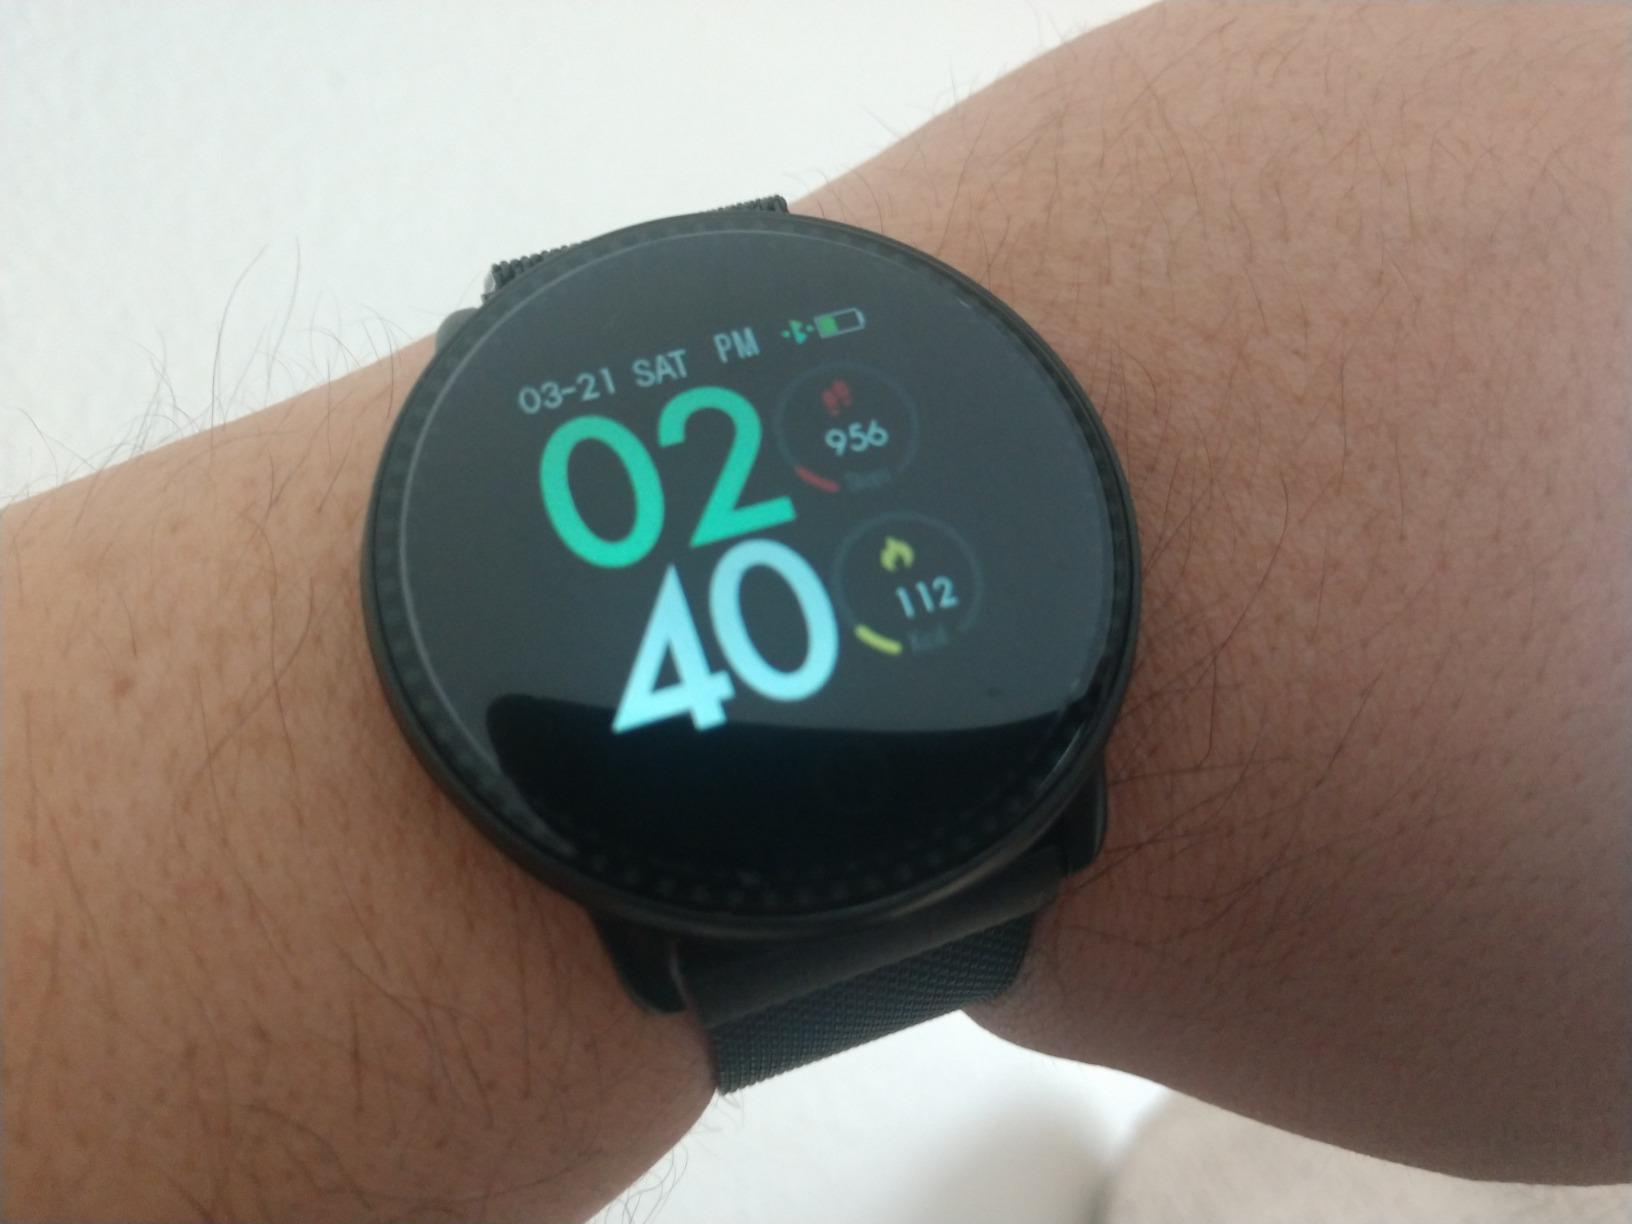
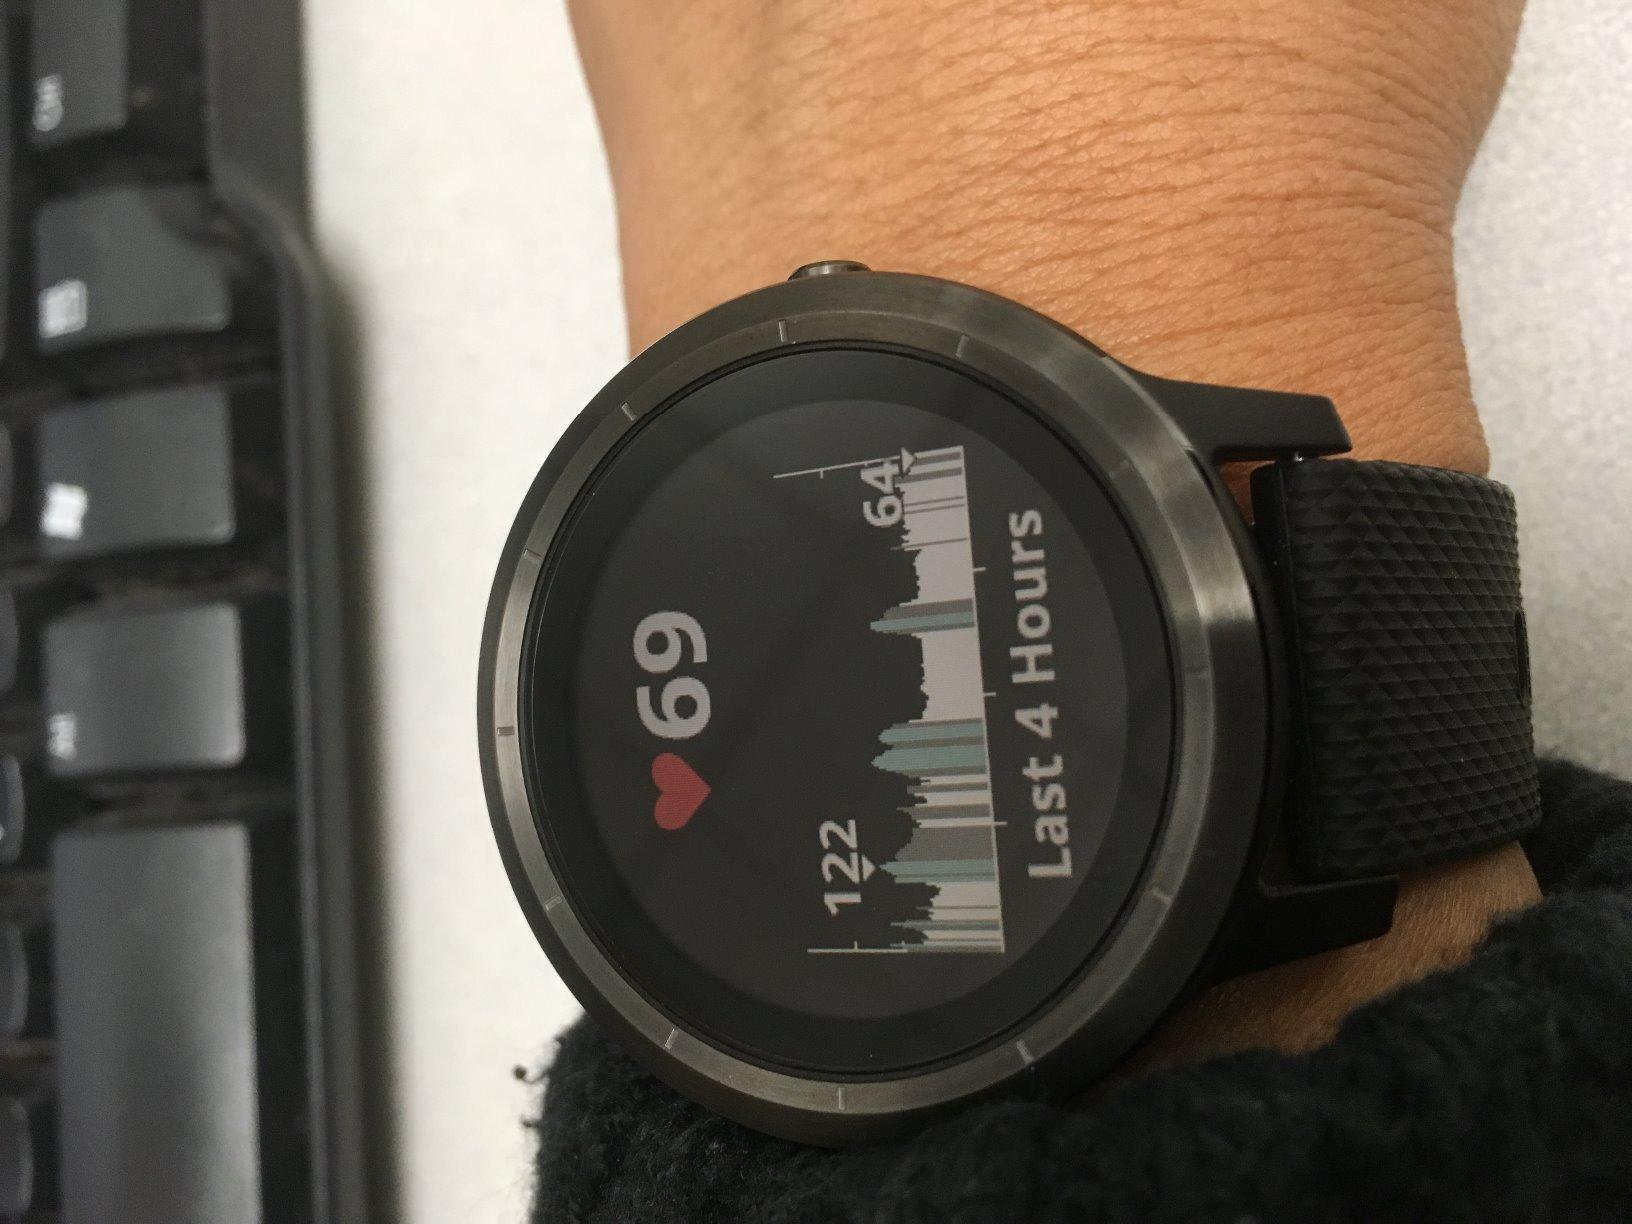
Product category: smartwatch
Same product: no